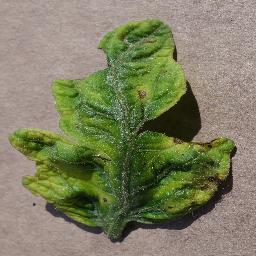
Label: Tomato___Tomato_Yellow_Leaf_Curl_Virus